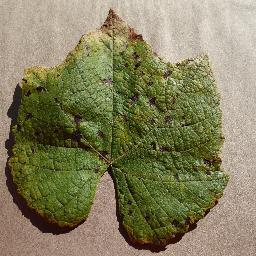
Label: Grape___Leaf_blight_(Isariopsis_Leaf_Spot)